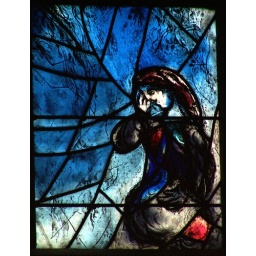
detail from a window designed by Marc Chagall for the church at Tudeley, Kent.